Dance and theatre of Laos

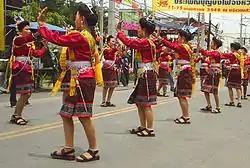
A folk dance in the Rocket Festival parade in Yasothorn, Thailand. The Lao of Isan have preserved Lao cultural traditions, including morlam and folk music.

"Khon" (ໂຂນ ) is the most stylised of the Lao dance-dramas, with troupes of male and female dancers in elaborate costumes and masks performing very graceful movements demonstrating their great flexibility, and very common dance-drama form for the Phra Lak Phra Ram. Each dancer plays a character in the drama, although most of the narration comes from a singing chorus to the side. Lakhone (ລະຄອນ ) dances are usually only performed by females, but male lakhone dancers are not unknown. Instead of each dancer portraying an individual character, such as the "Khon" dance-dramas, the dancers mimic the scene and events together. There is more variety of dance-dramas performed in the Lakhon tradition. The music of Phra Lak Phra Lam is performed by an orchestra known as Pinphat in its original Khmer form. Musicians undergo extensive oral training for several months to ensure they have a precise understanding of each piece, regardless of its length, and the variations it entails. Many musicians are skilled in playing multiple instruments within the ensemble. Currently, there is an aid program aimed at transcribing these pieces to preserve this musical tradition for future generations.